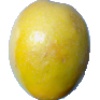
Label: Maracuja 1